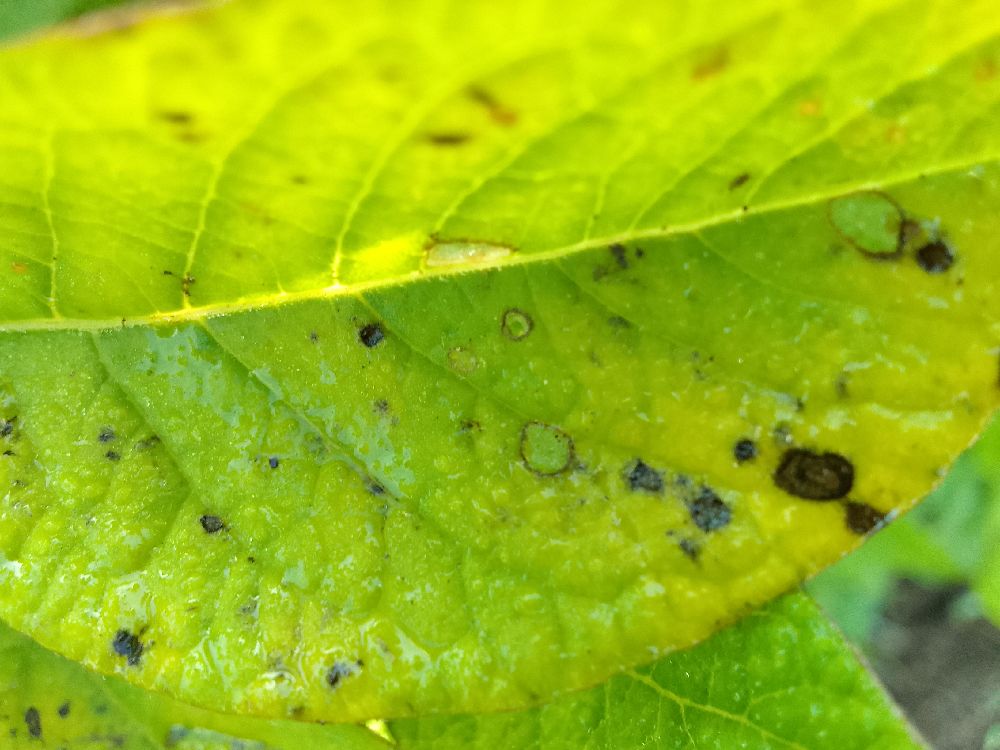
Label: Early blight